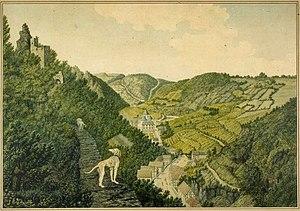
Harmen Jan van der Wijck, né le 7 novembre 1769 à Deventer aux Pays-Bas et mort le 18 janvier 1847 à Mannheim en Allemagne, est un baron et un général néerlandais qui vit en Allemagne après sa retraite, travaillant respectivement comme peintre paysagiste et écrivain.